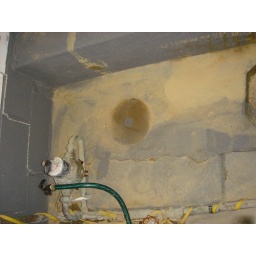
Crack right through foundation floor, just by the building water meter.